Horse symbolism

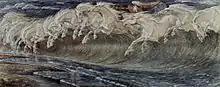
"The Horses of Neptune", illustration by Walter Crane, 1893.

Horse symbolism is the study of the representation of the horse in mythology, religion, folklore, art, literature and psychoanalysis as a symbol, in its capacity to designate, to signify an abstract concept, beyond the physical reality of the quadruped animal. The horse has been associated with numerous roles and magical gifts throughout the ages and in all regions of the world where human populations have come into contact with it, making it the most symbolically charged animal, along with the snake.